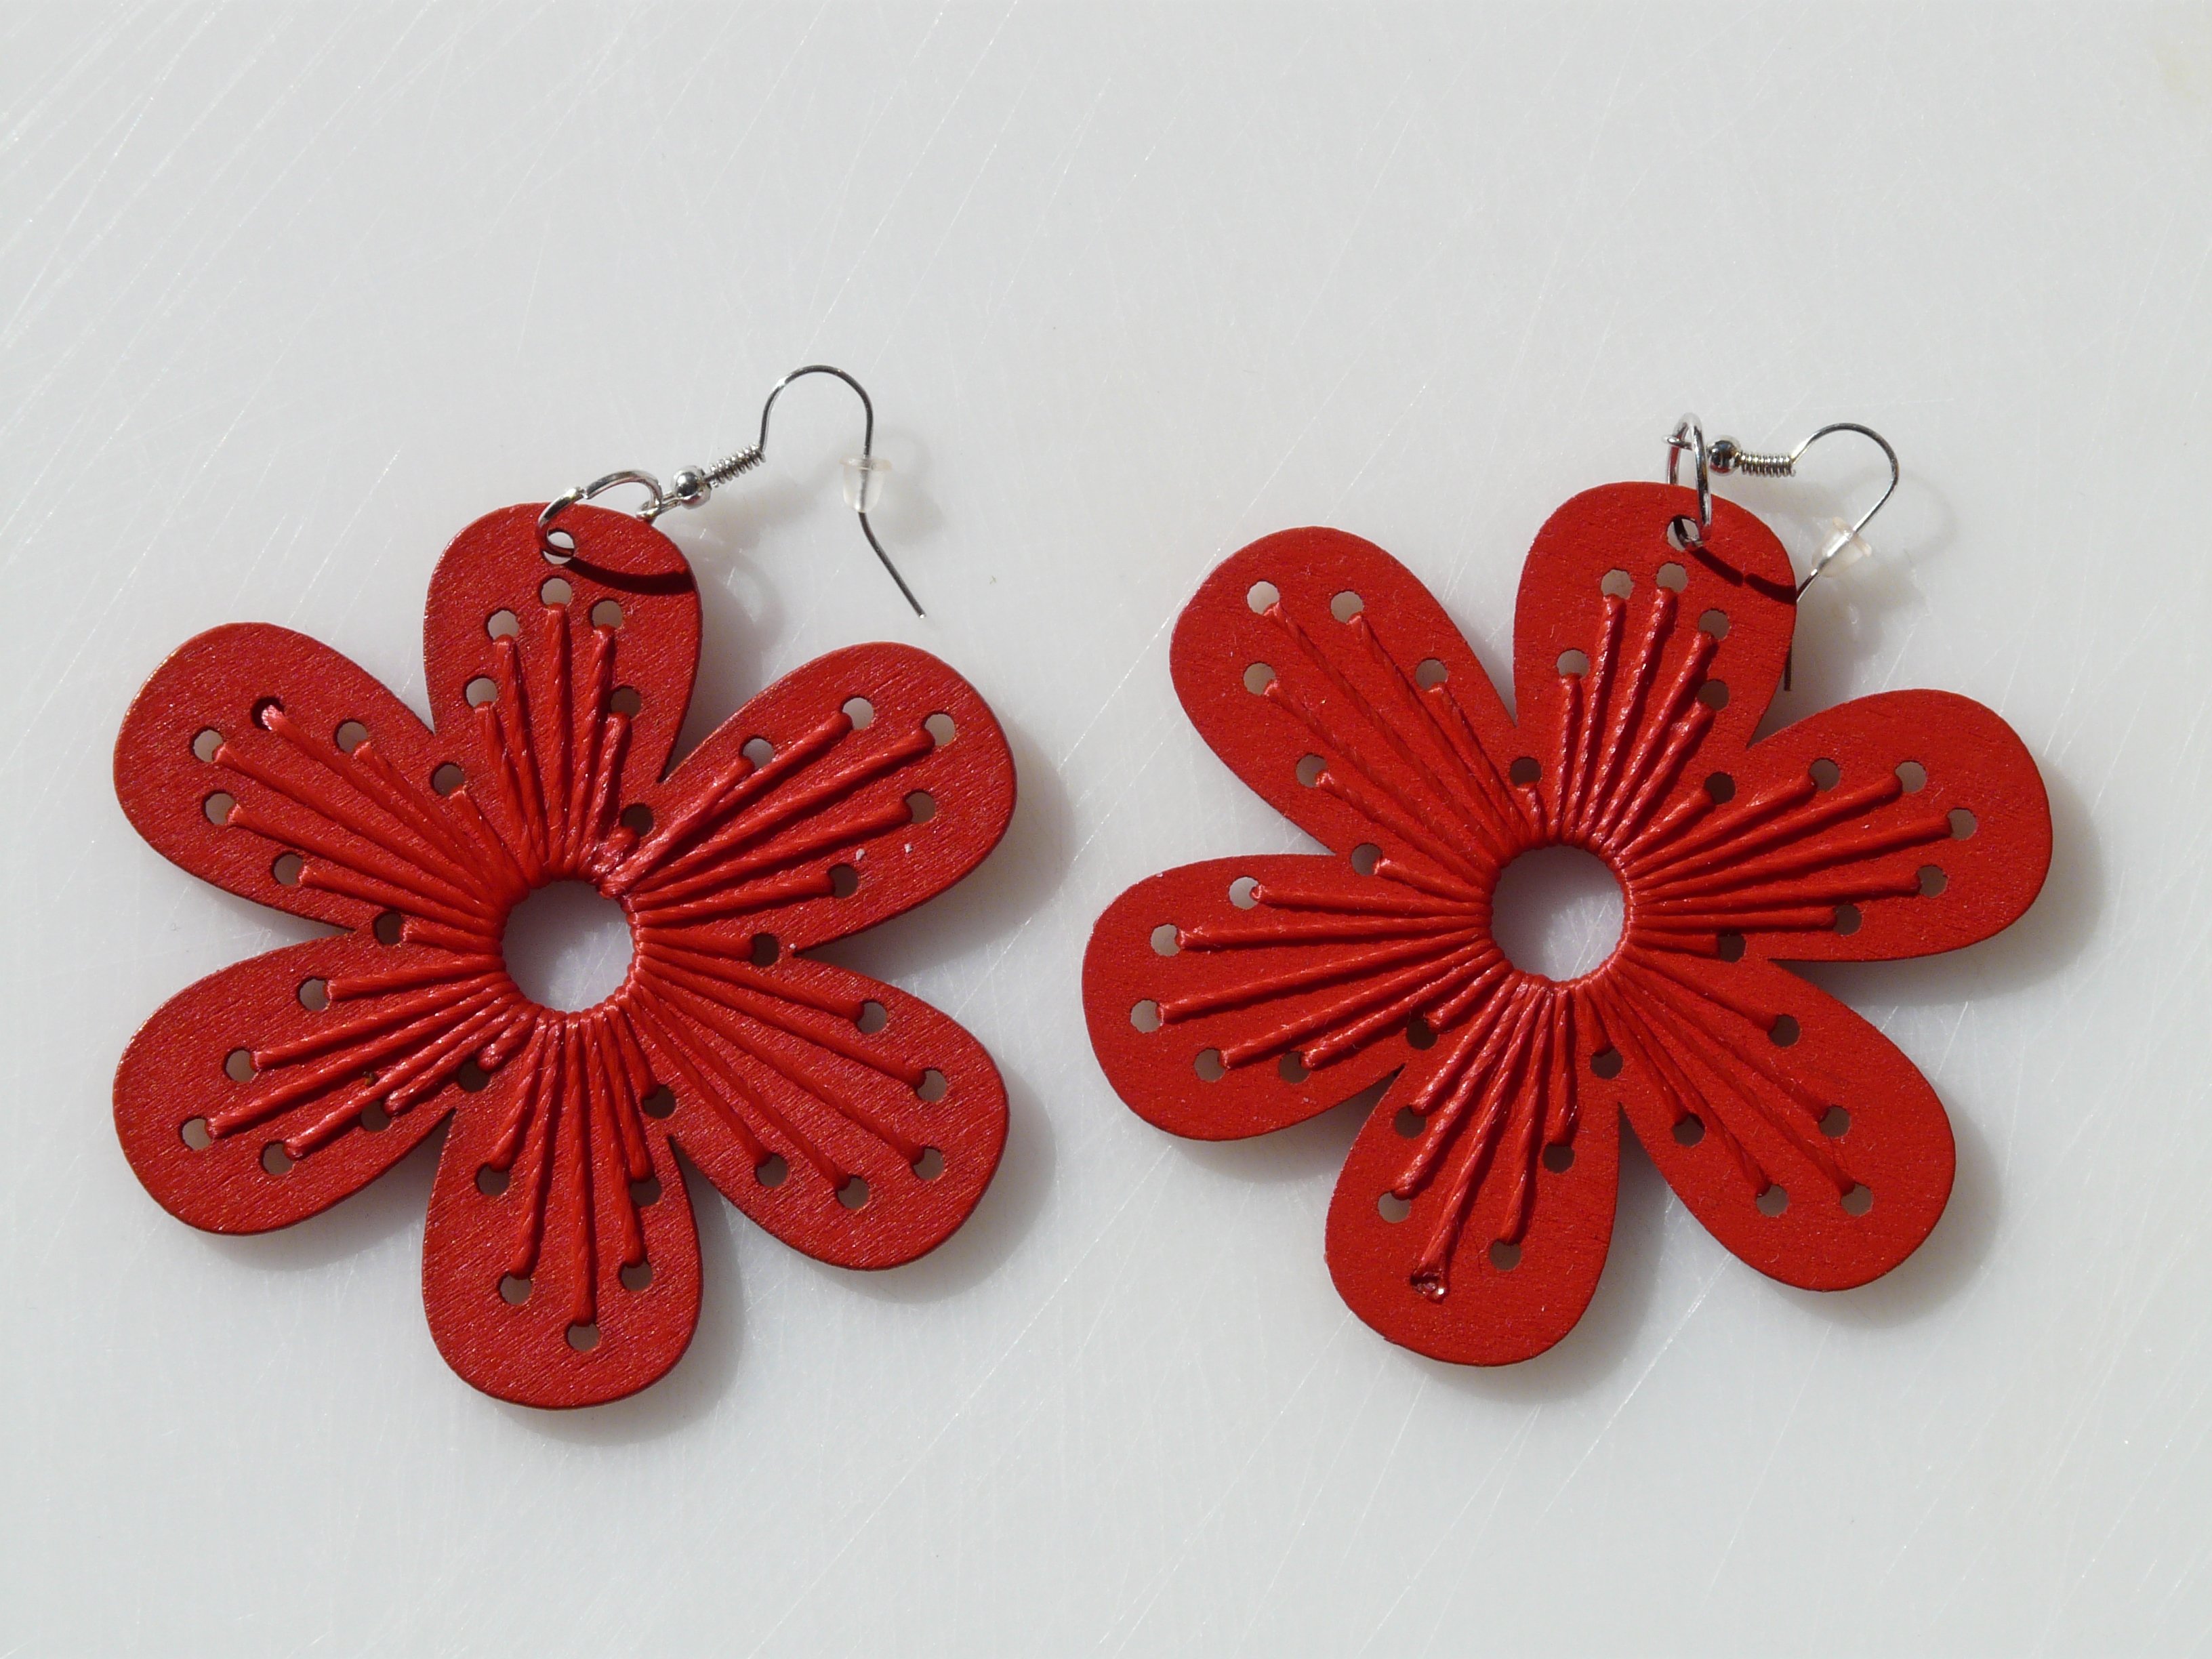
wood, flower, petal, heart, red, color, colorful, bead, jewellery, earrings, fashion accessory